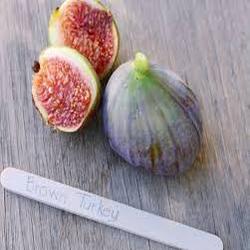
Label: Fig